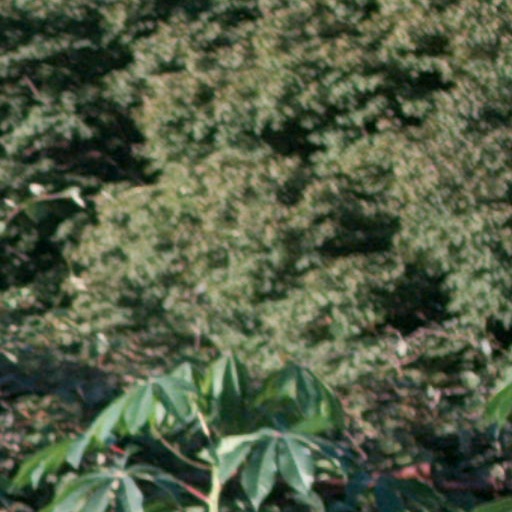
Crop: cassava